Mount Polley mine

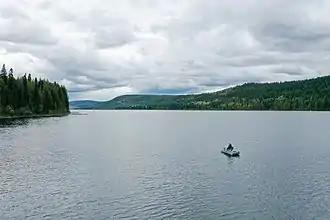
Fishing on Polley Lake in 2019. Fish habitats were installed on middle and upper Hazeltine Creek during remediation efforts after the Mount Polley dam breach

The Mount Polley Mining Corporation has invested more than $70 million into remediation efforts since the dam breach in 2014. No government funding has been spent on the clean-up or repair work at the site. The restoration and remediation strategy was carried out in four stages: impact reduction, post-breach environmental assessment, long-term health and environmental assessment, and implementation of work focused on remediation to prevent environmental and health impacts and to improve the condition of the areas affected by breach.